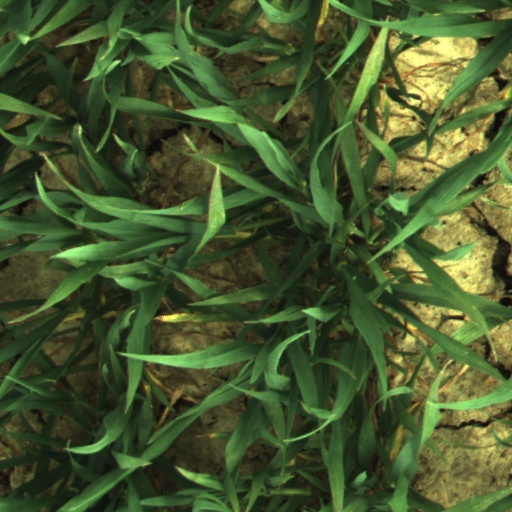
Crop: wheat